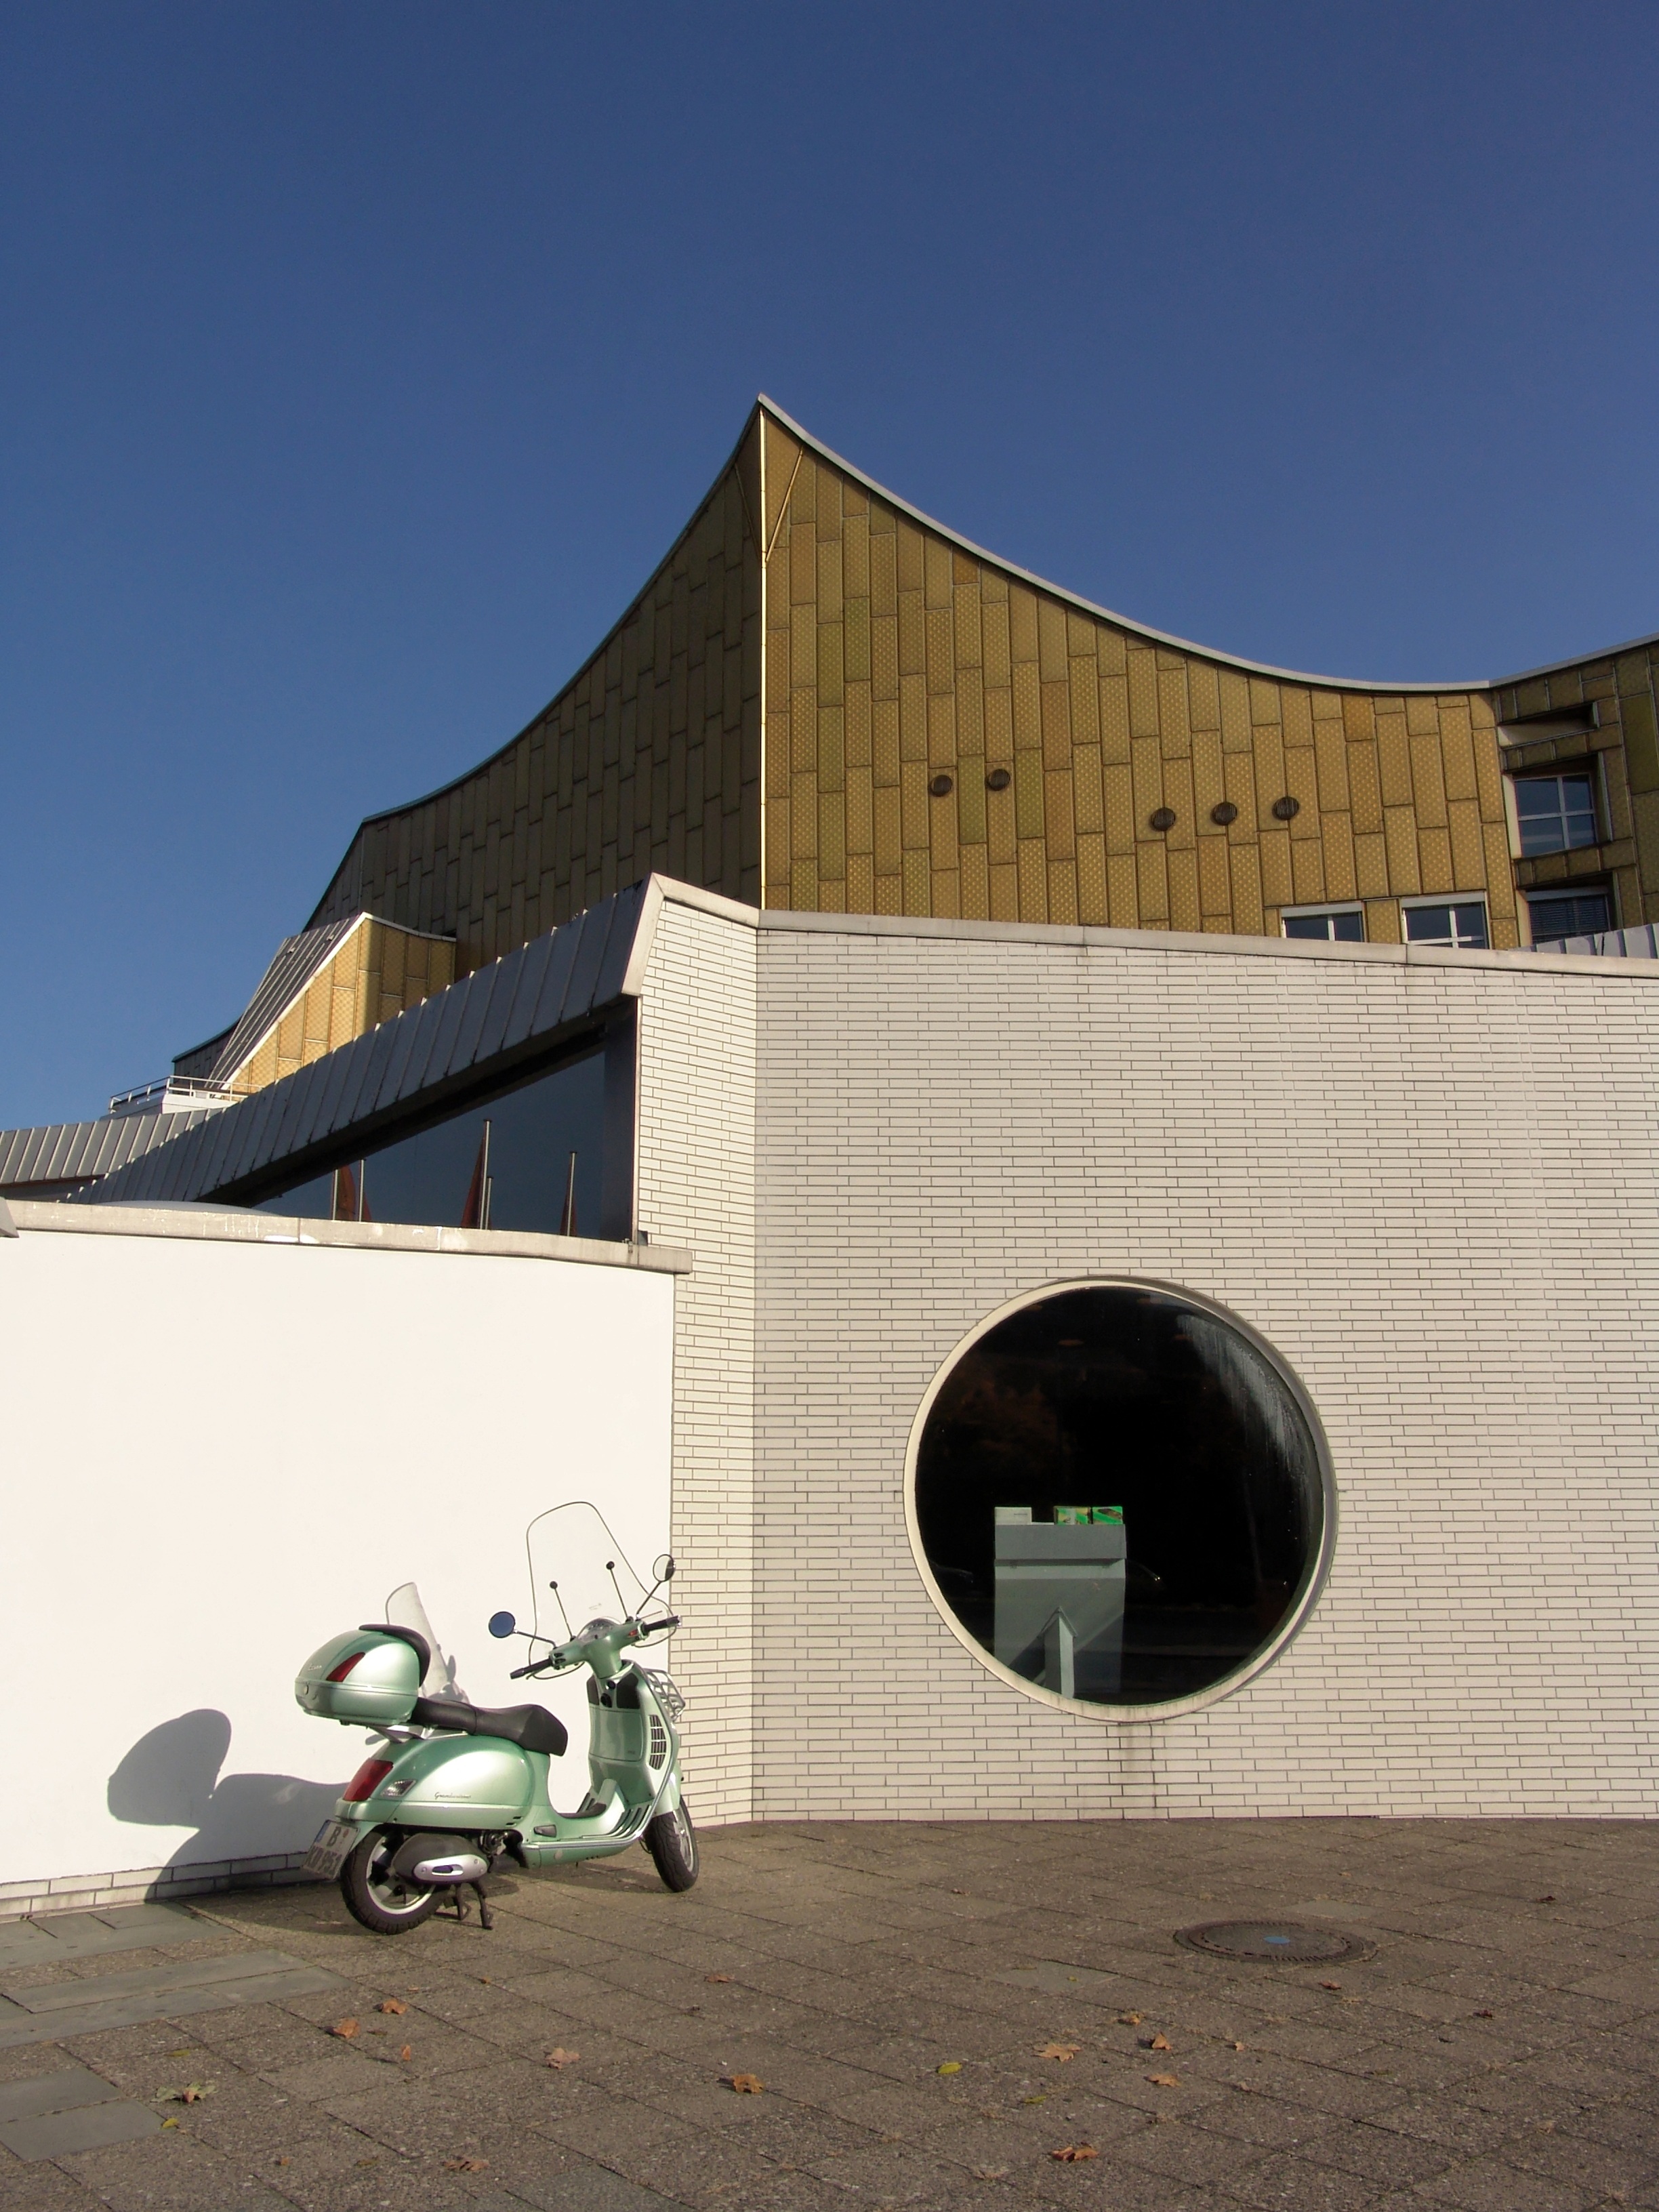
architecture, wall, color, opera, landmark, facade, art, berlin, vespa, dome, schauspielhaus, atmosphere of earth